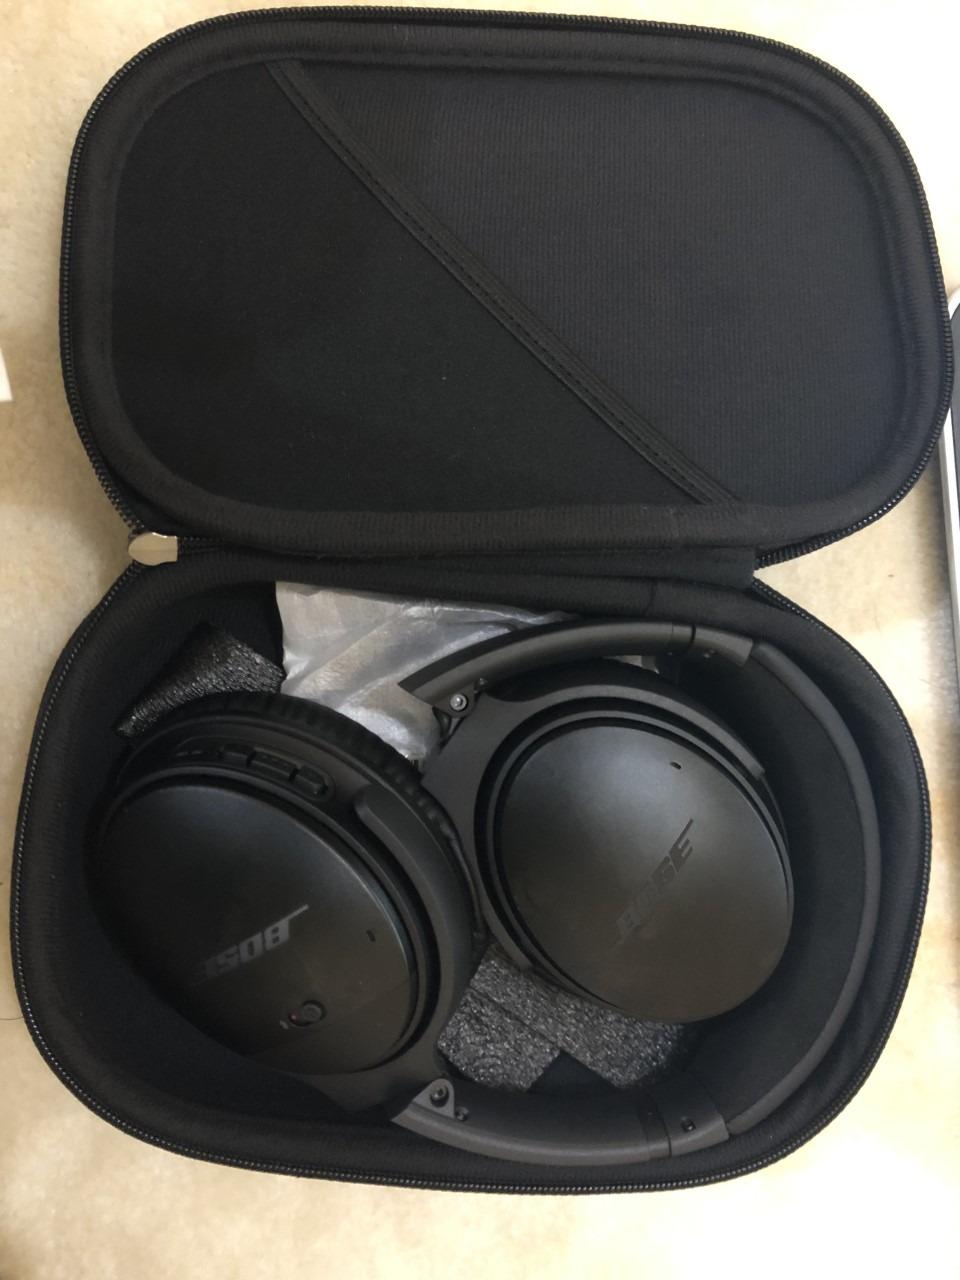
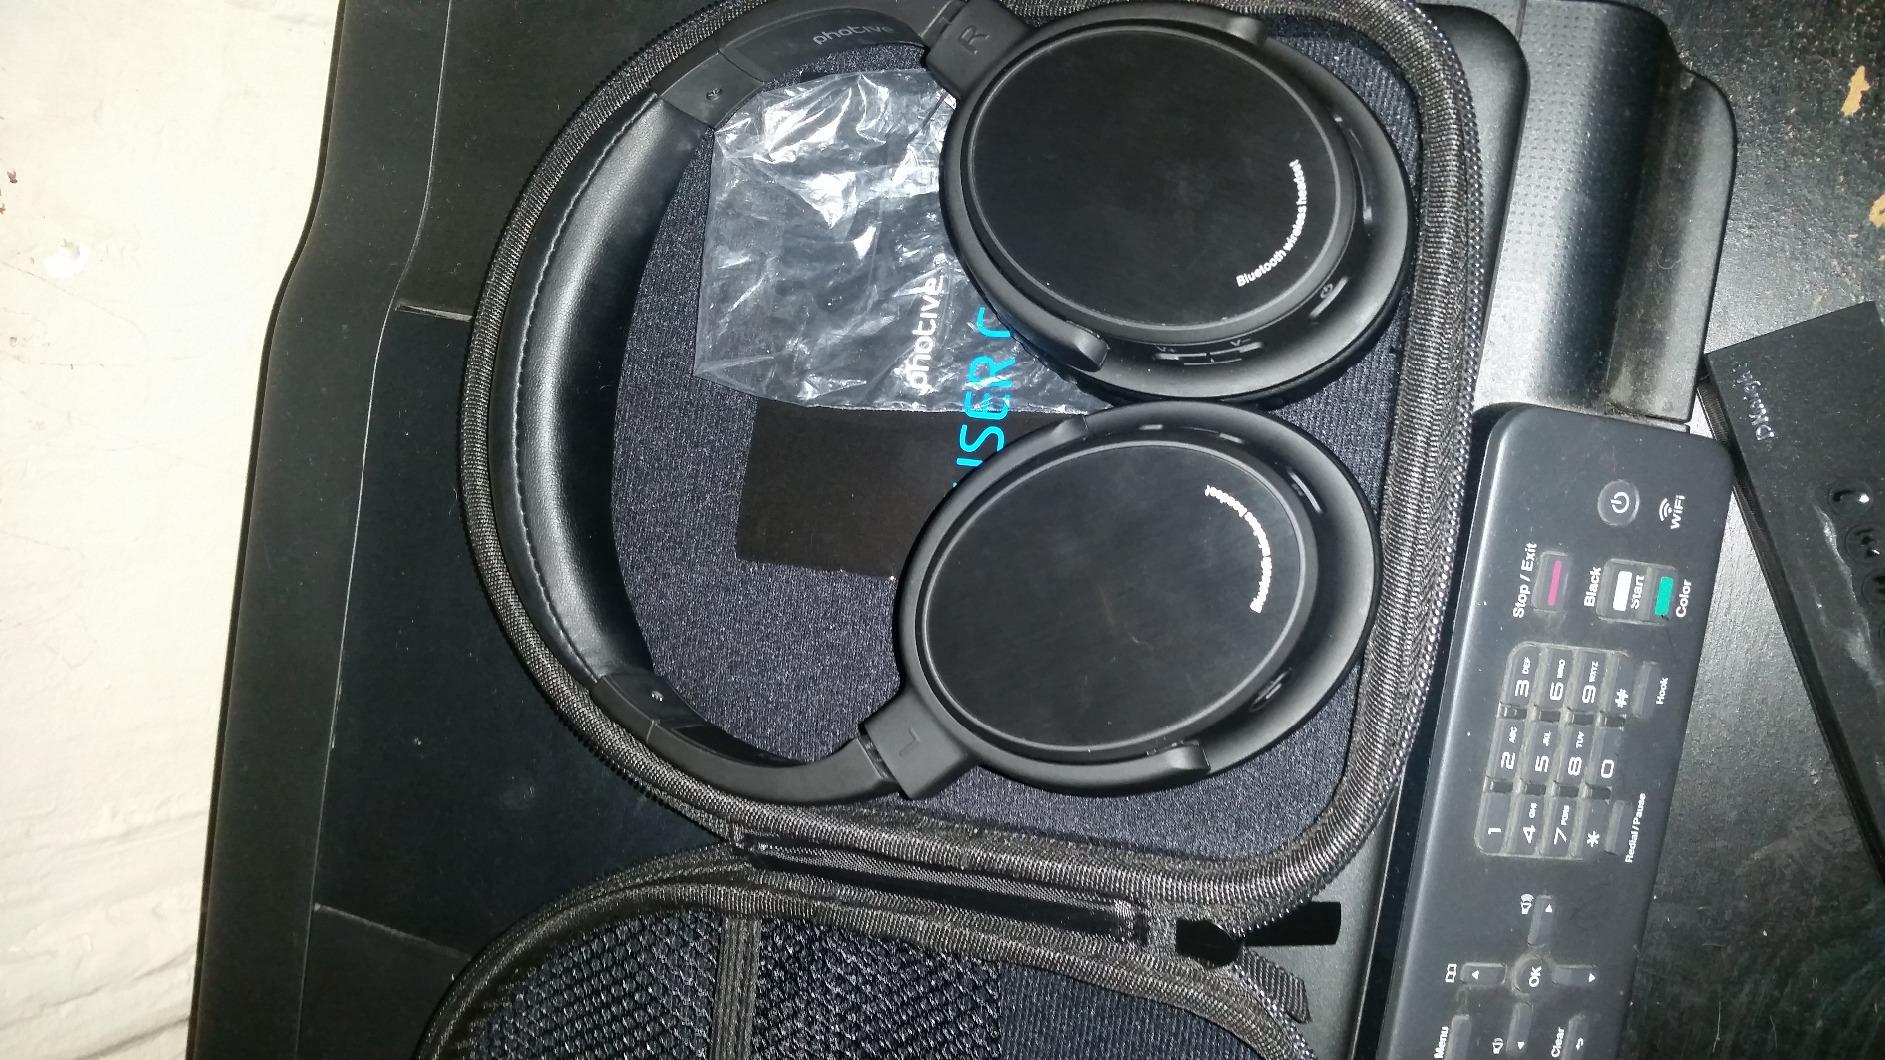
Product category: headphones
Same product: no